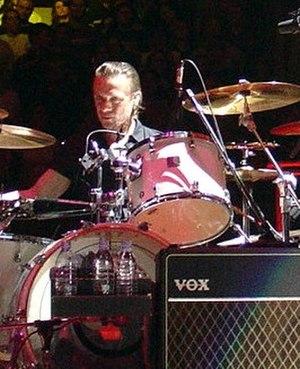
U2 [ juːtuː] est un groupe rock irlandais originaire de Dublin, formé en 1976.